Jon Marks

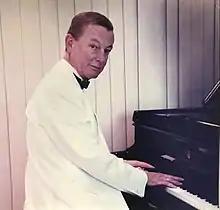
Jon Marks, 2000

Jon Marks began learning the piano at the age of seven. The lessons discontinued at age 12 when interest in New Orleans Jazz and improvisation occupied his practice time. His brother David Marks played the banjo. When he was 14 David took Jon to a jazz gig where he snuck in behind the piano and played for the first time in public - he never looked back. Later, Jon was fortunate to work together with Alton Purnell (Bunk Johnson and George Lewis' pianist) and received musical assistance and inspiration from him from 1964 until Purnell's death in 1987. Other major influences included pianists Joe Robicheaux, Lester Santiago and James "Sing" Miller. Marks formed a school band at age 12 and at 15 was co-leader of a semi-pro jazz band, the "San Jacinto Jazz Band" in Portsmouth. Jon's first professional band was the "Keith Smith Climax Jazz Band" which facilitated a move back to London in 1964 when he joined them aged 17.